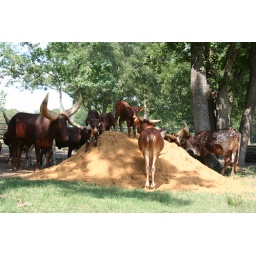
Had a load of sand delivered today. Every time I do the cows go crazy playing in it. :)